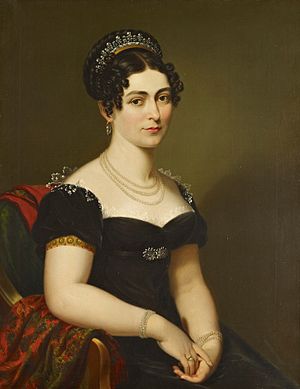
Prins Edvard Augustus, hertug af Kent og Strathearn / Dronning Victorias fødsel og Edvards død
Prinsesse Victoria af Saxe-Coburg-Saalfeld
Prins Edvard Augustus, hertug af Kent og Strathearn, Han var den fjerde søn og femte barn af kong George III og Charlotte af Mecklenburg-Strelitz, der tilsammen ville få i alt 15 børn. Prins Edvard Augustus var far til dronning Victoria.